Bogor railway station

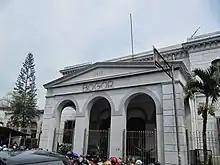
The façade of the Bogor station (2013)

This station is thick with European nuances; rich in geometric ornaments such as clouds, lion's legs, and niches influenced by the Classical Greek style with symmetrical and all-geometric elements. The style of the station building is "Indische Empire" with a touch of Neoclassical style main entrance and lobby.